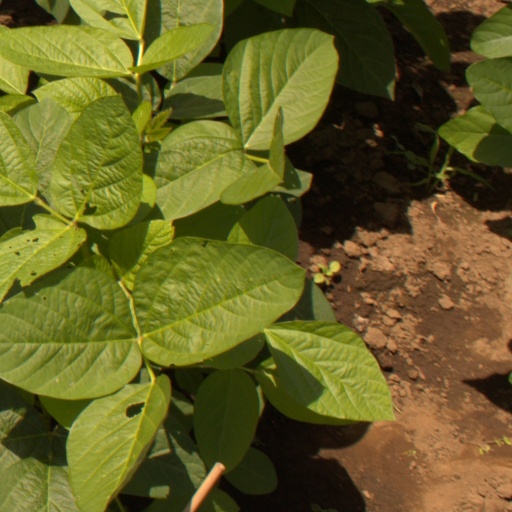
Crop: soybean